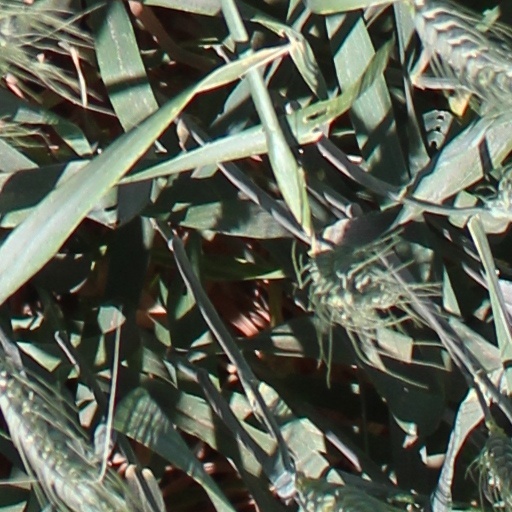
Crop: wheat